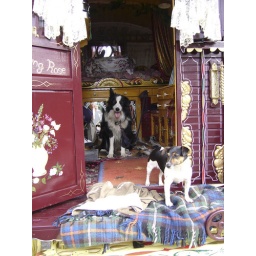
two dogs and a parrot are in this caravan , it is difficult to see the parrot